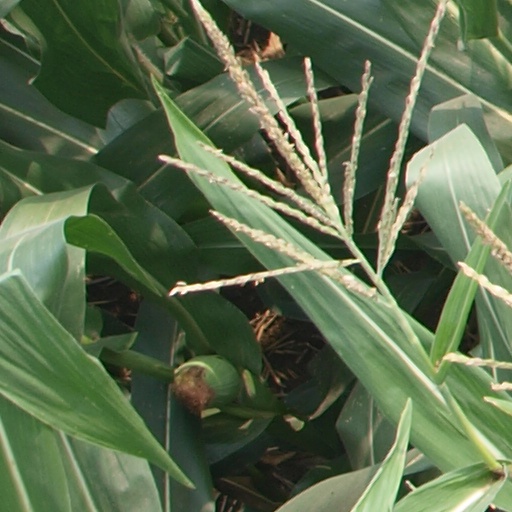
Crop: maize; corn